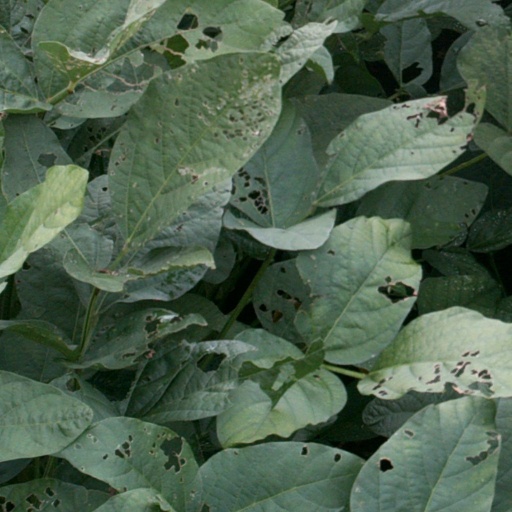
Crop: soybean